Luis Lezama Leguizamón Sagarminaga

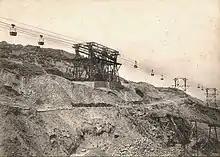
Opencase iron ore mine, Biscay

With his brother Manuel, Luis was co-owner of Hijos de Lezama Leguizamón-Negocios de Minería, the company which owned the inherited business; it consisted of opencast iron ore mines in Etxebarri and Ollargan. Until the late 1890s the Lezamas were granted 5 more mining licenses and ranked as 6th most successful concessionaires in Biscay. At the turn of the centuries they attempted to restructure their mining portfolio; in 1895 the brothers sold Sociedad Coto Minero de Ollargan and in the early 1900s they received first anthracite mining concessions in Asturias. Apart from new licenses in Biscay, in the 1910s the Lezamas obtained further concessions in Asturias; along coal they covered also exploitation of fluorites, plaster and anhydrite deposits.